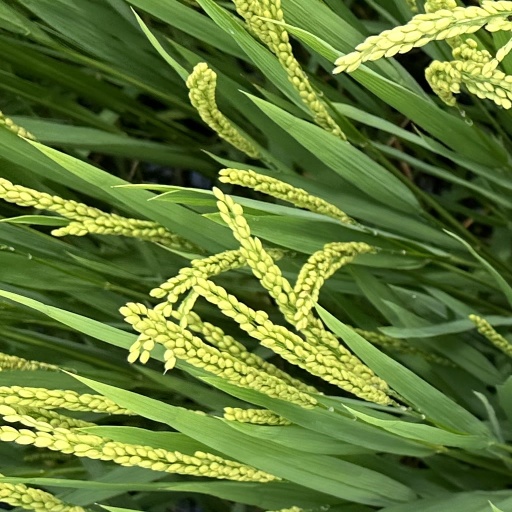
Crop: rice